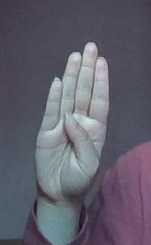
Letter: kaaf